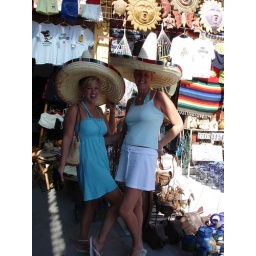
Shopping in the fish market